Question: Please indicate a possible affordance area of the bench that can be used for sitting on
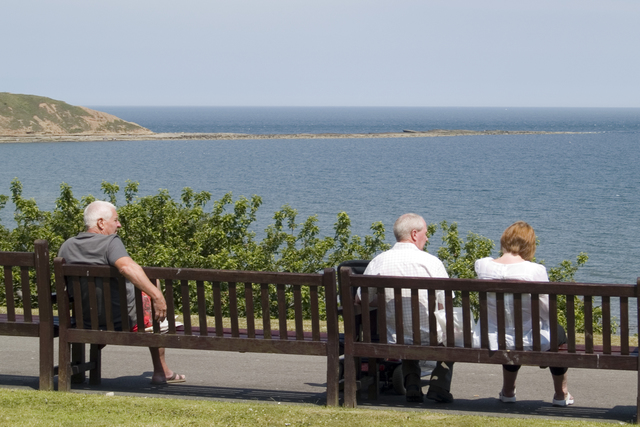
Answer: [46.5, 309, 637.5, 351]